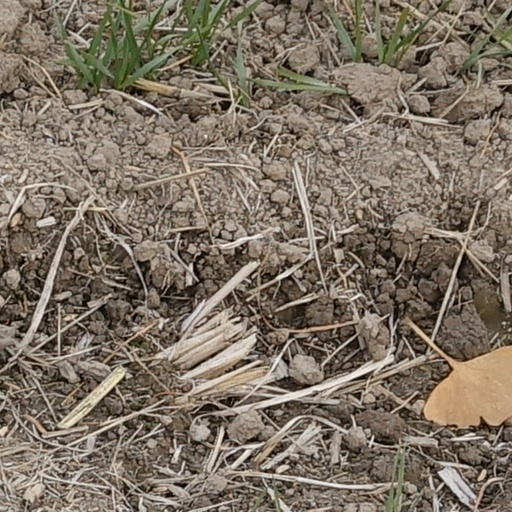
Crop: wheat